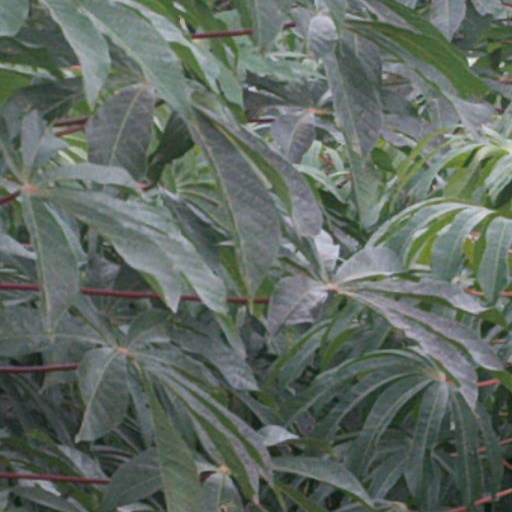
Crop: cassava